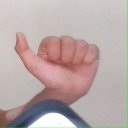
अक्षर: त